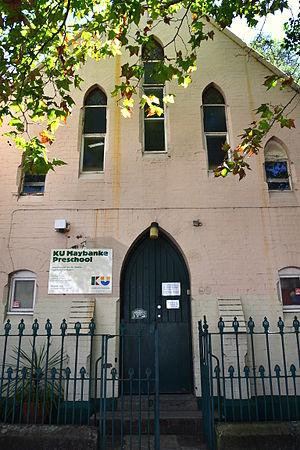
Maybanke Anderson, également connue sous le nom de Maybanke Wolstenholme était une réformatrice australienne, militante pour le suffrage des femmes.